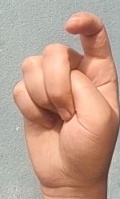
ASL sign: X